The Sociological Imagination

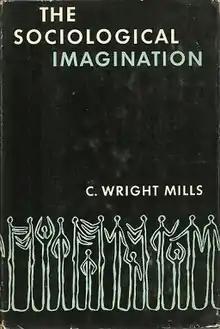
First edition

The Sociological Imagination is a 1959 book by American sociologist C. Wright Mills published by Oxford University Press. In it, he develops the idea of sociological imagination, the means by which the relation between self and society can be understood.